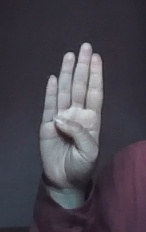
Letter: kaaf